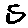
Label: 5